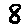
Label: 8